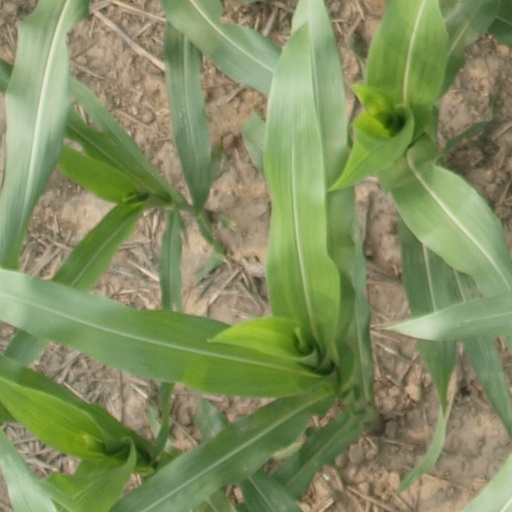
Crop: maize; corn